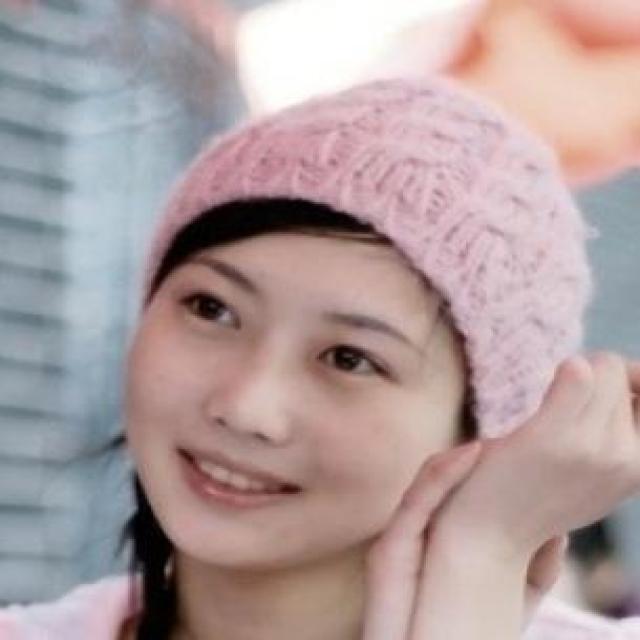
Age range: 13-20